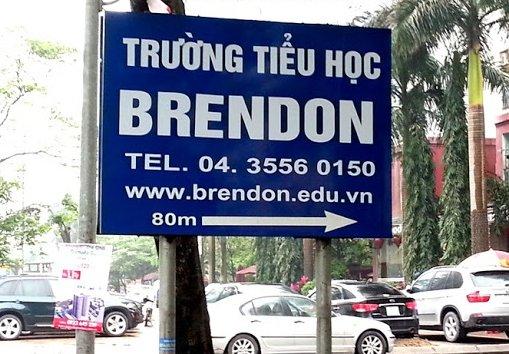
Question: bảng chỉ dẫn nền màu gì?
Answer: màu xanh dương